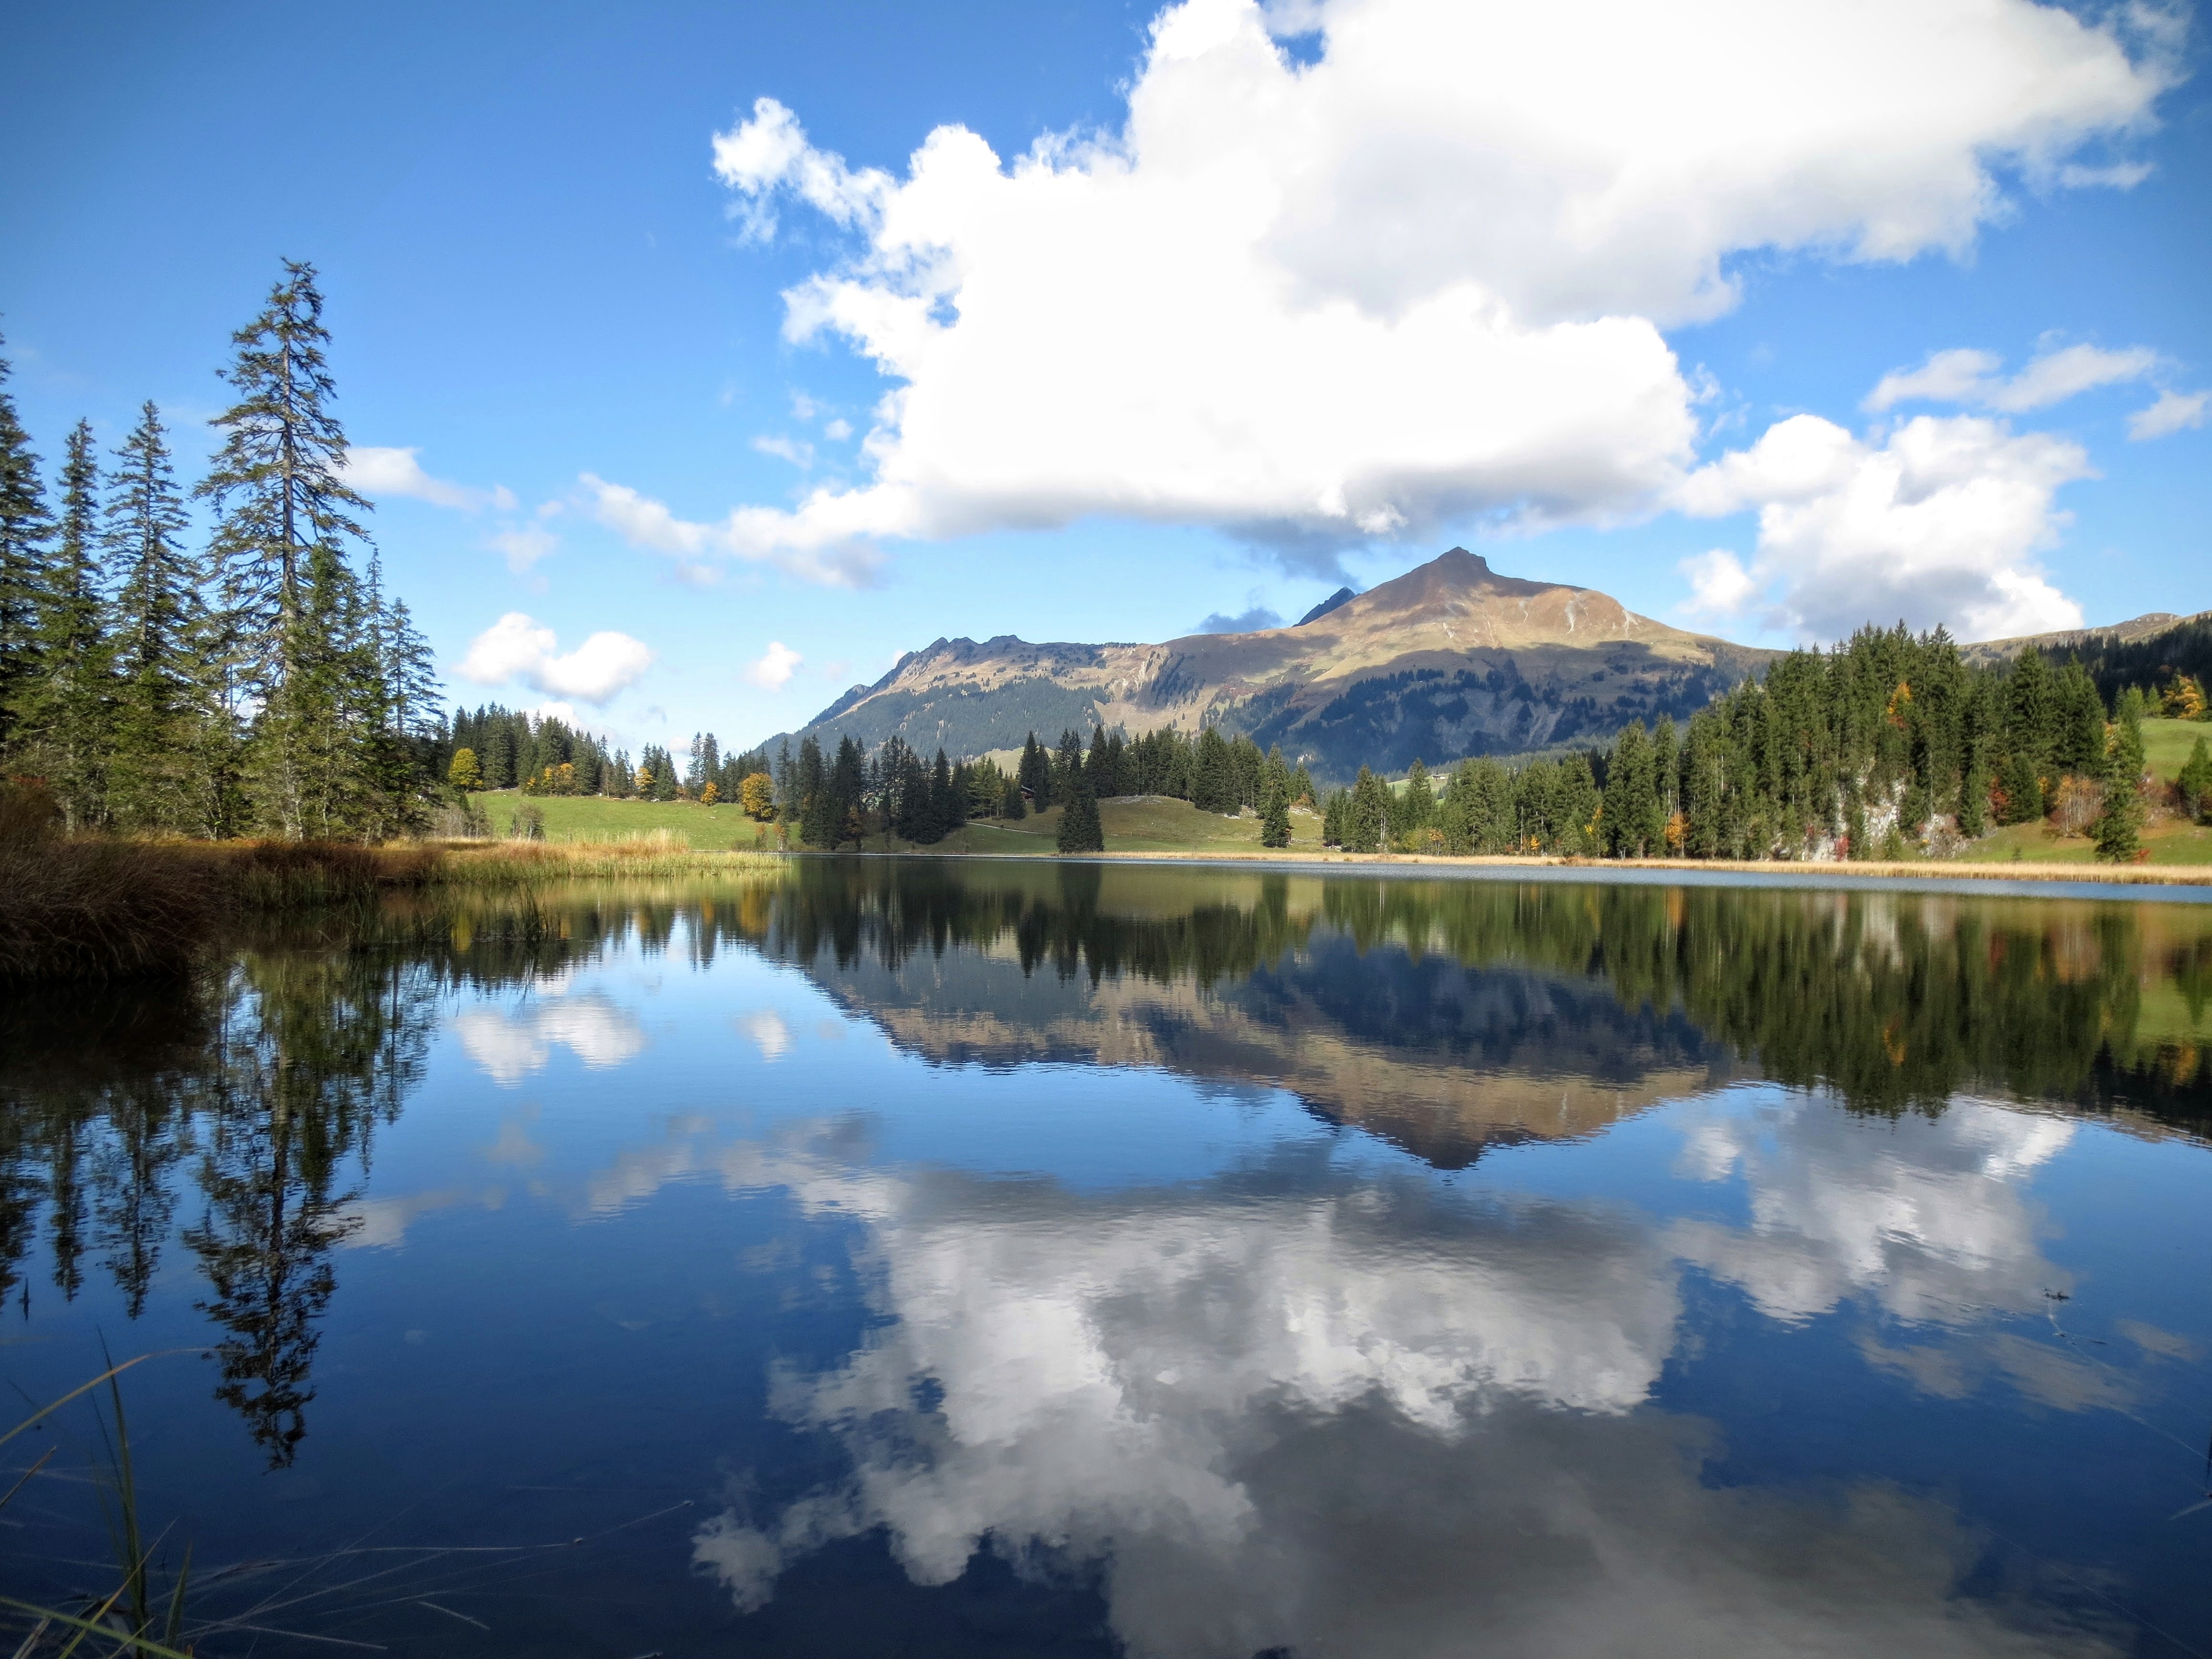
landscape, tree, water, nature, outdoor, wilderness, mountain, cloud, sky, hiking, lake, mountain range, summer, vacation, travel, pond, reflection, scenic, natural, scenery, blue, reservoir, tourism, leisure, body of water, sunny, mountain lake, loch, nature landscape, mountainous landforms